Tomb of Isa Khan

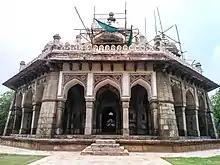
Comprehensive restoration work was done through the Aga Khan Trust for Culture (AKTC), in collaboration with Archaeological Survey of India (ASI) in 2011-2015

The mausoleum houses the tomb of Isa Khan Niazi, who was a noble at the courts of Sher Shah Suri and Islam Shah Suri. It is situated south of the Bu Halima's garden in the Humayun's Tomb complex. An inscription at the tomb mentions that it was built in . It also says the tomb is an "asylum of paradise" built during the reign of Sher Shah. The mosque, located west of the mausoleum, was built in .